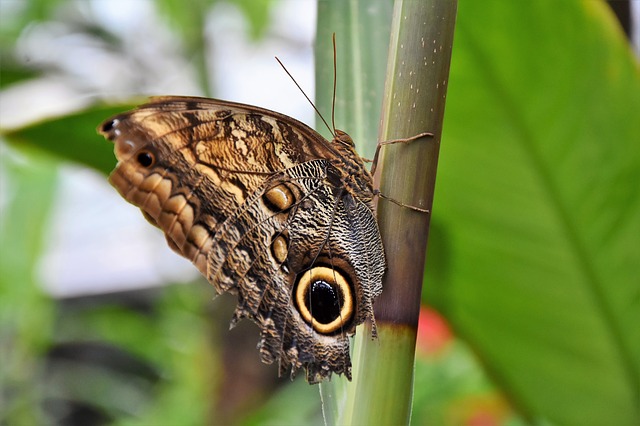
Label: butterfly